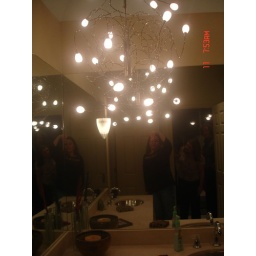
Self-portrait in mirror at fancy house ;)